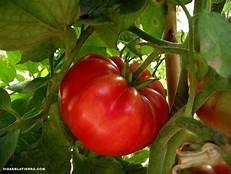
Label: tomato